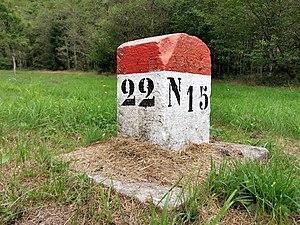
Borne kilométrique N15 entre Heiderscheidergrund et Büderscheid, section cadastrale de Goesdorf.